Martina Trchová

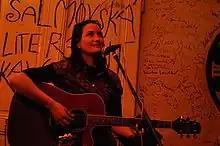
Trchová performing in 2010

Martina Trchová (born 14 February 1983) is a Czech singer. Her 2016 album "Holobyt", which can be translated into English as "Unfurnished Flat", won the Folk & Country category at the 2016 Anděl Awards.